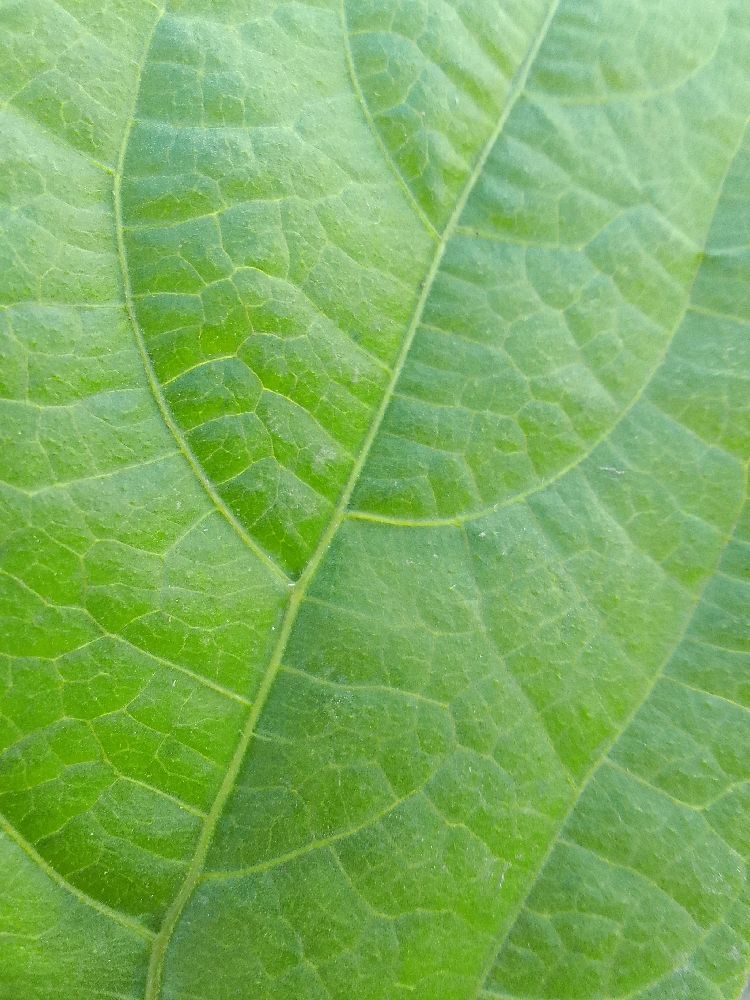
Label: healthy